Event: Nepal Earthquake
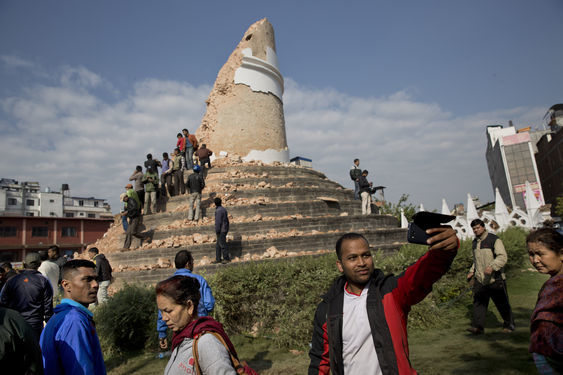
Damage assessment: damage